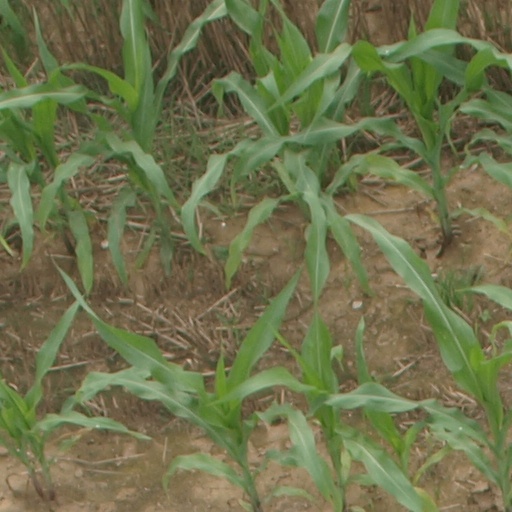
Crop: maize; corn